Green Tortoise

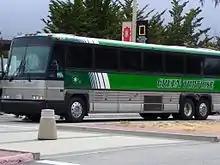
A newer Green Tortoise coach in 2007

The company's buses are fitted with bunk beds so that passengers can lounge or sleep while the bus is moving. This is done at night so that a destination can be reached in the morning. The company aims to foster a social environment among its passengers, who work together to cook most meals, which are often vegetarian. There are usually opportunities for camping during a trip. Itineraries typically try to avoid heavily touristed locations, and prioritize places of natural and cultural interest such as national parks, monuments, forests, hot springs, or archaeological ruins.